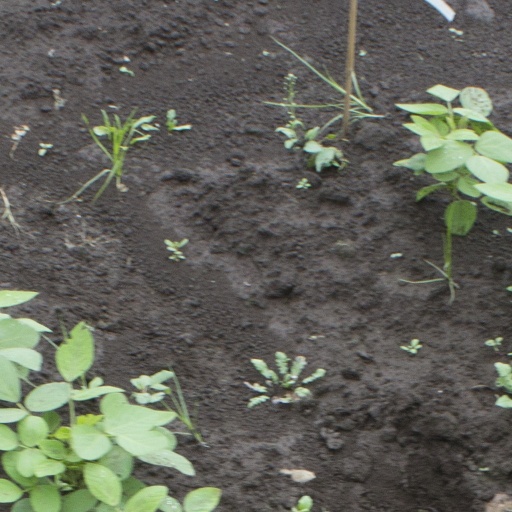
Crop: soybean